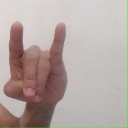
अक्षर: च